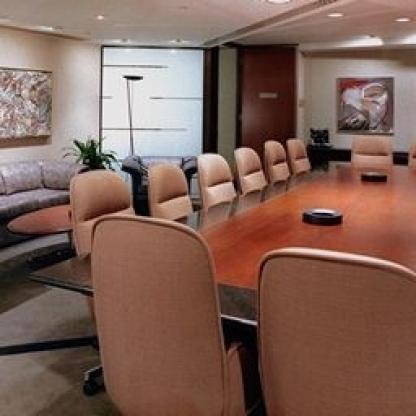
Scene: Indoor